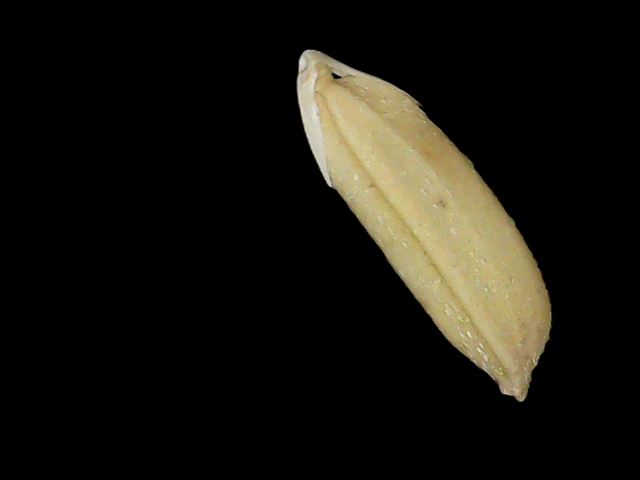
Rice variety: Br23